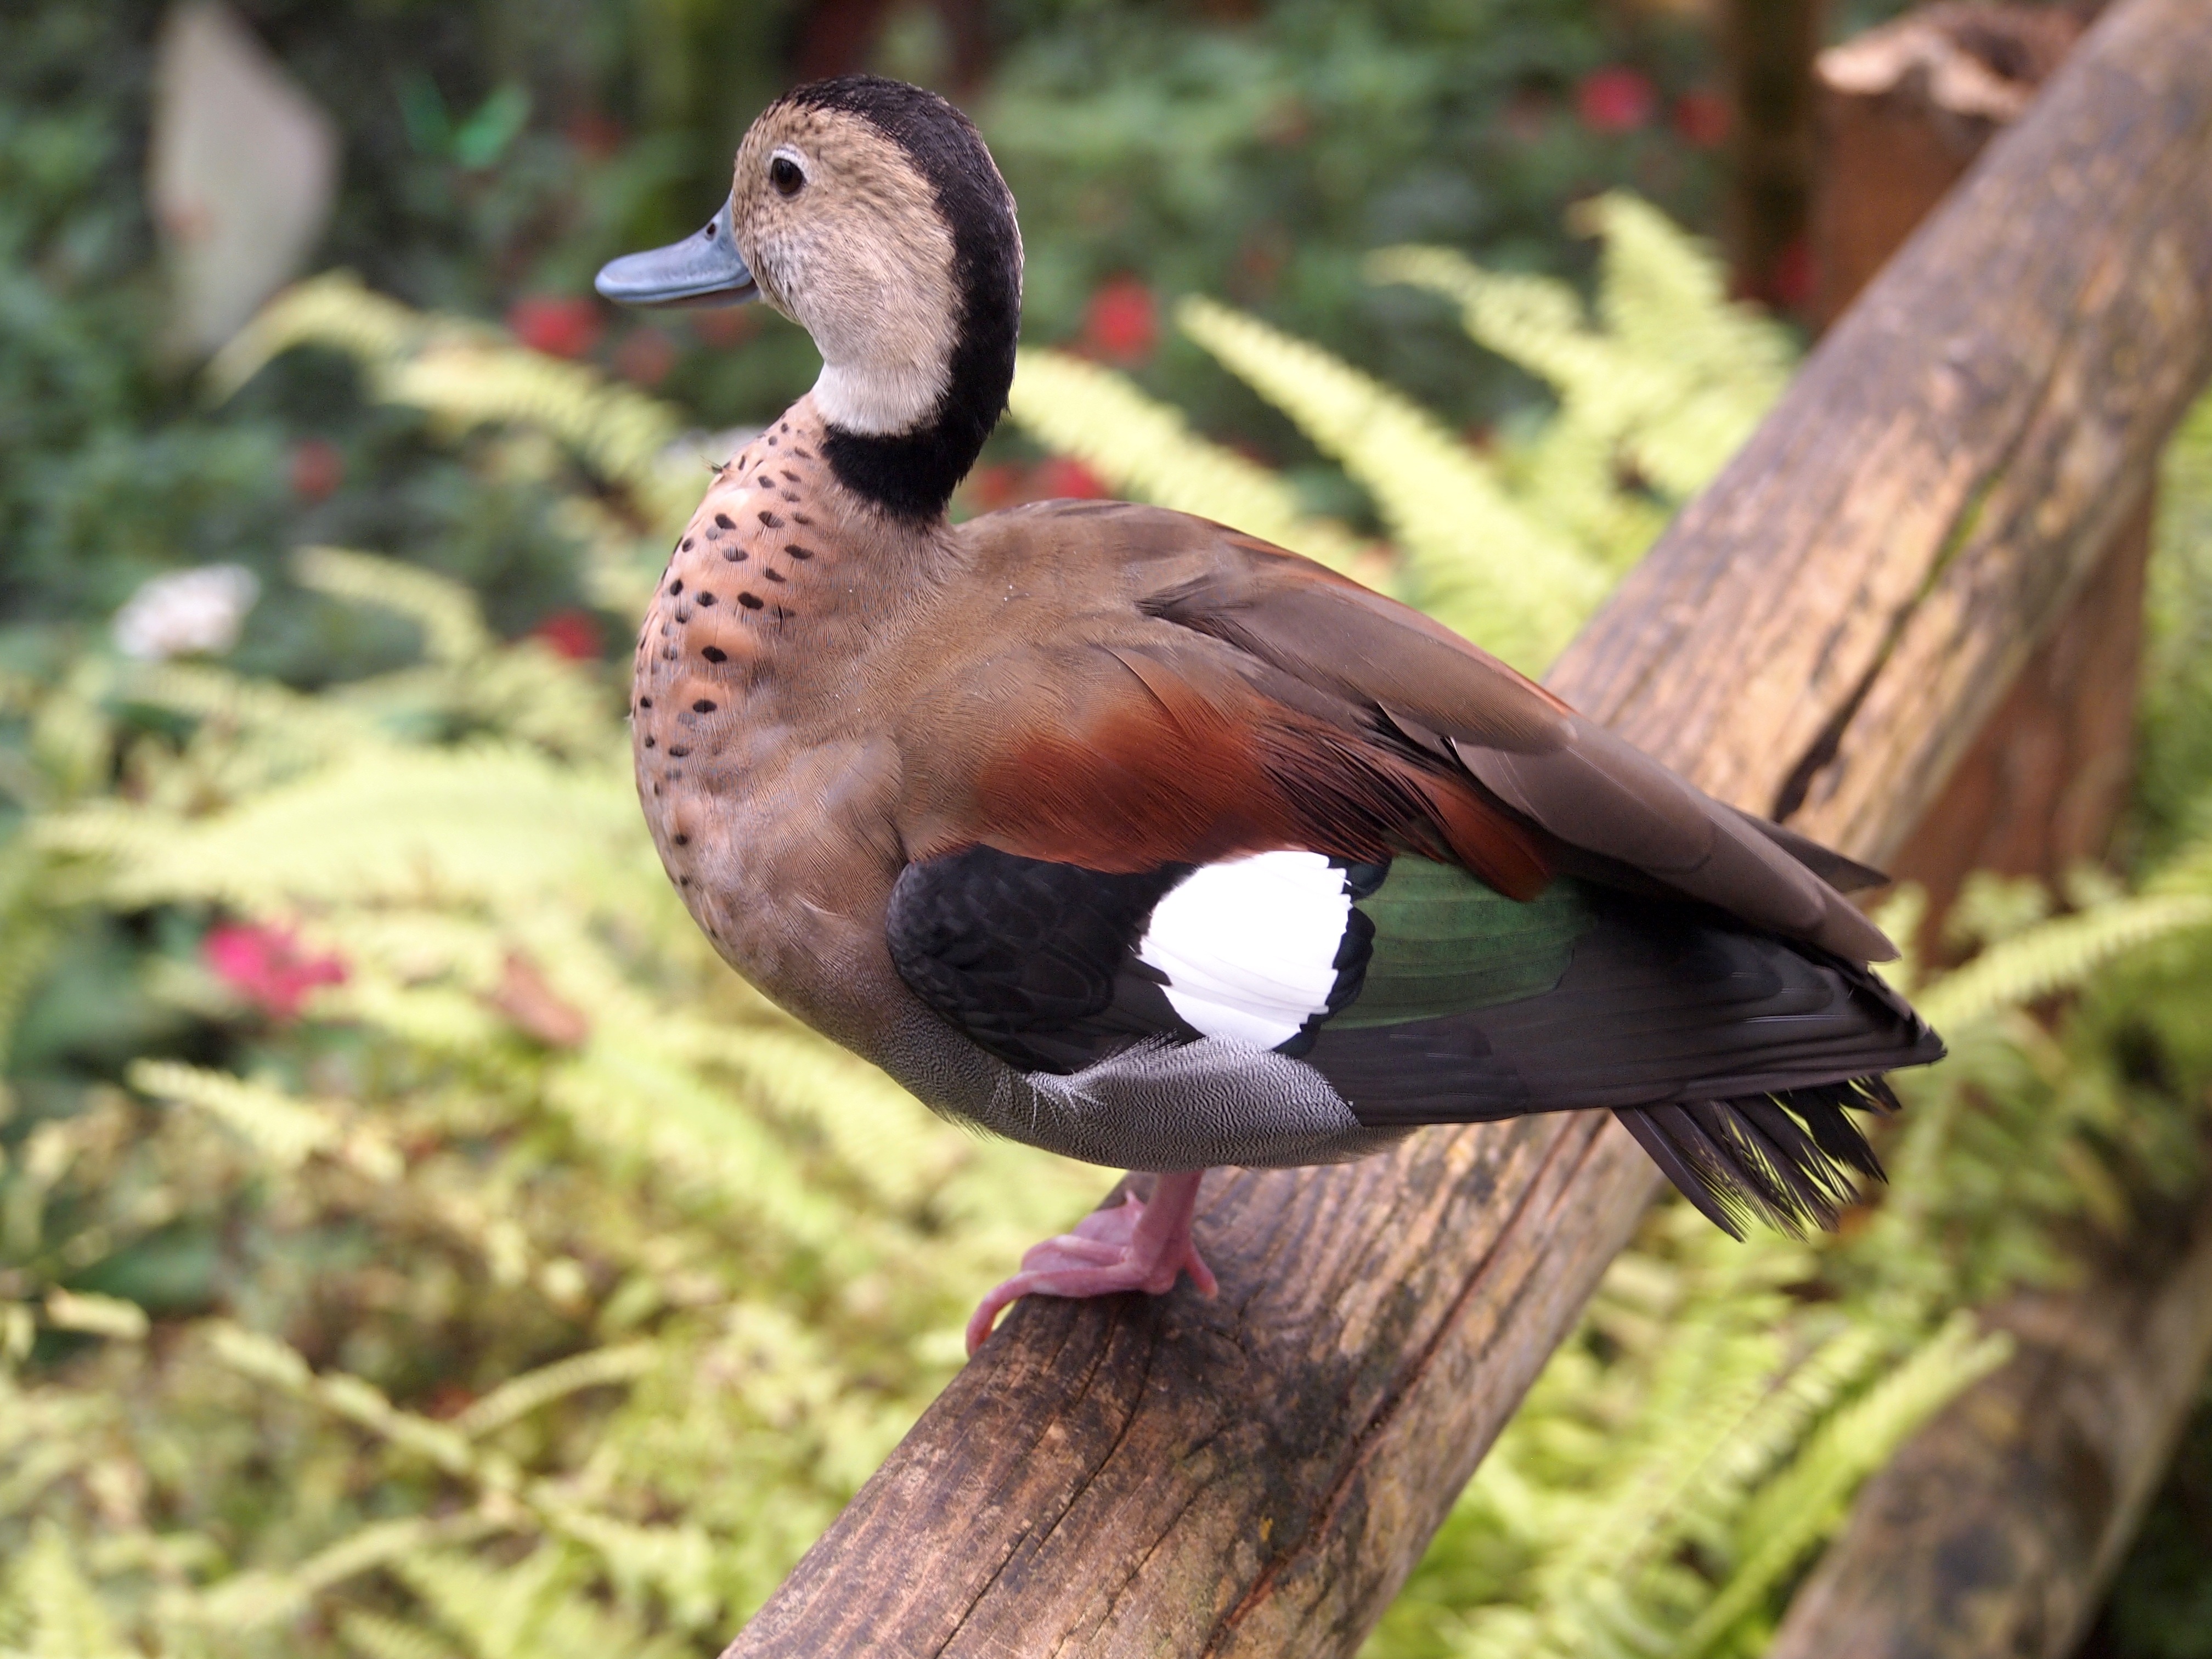
nature, bird, animal, wildlife, beak, fauna, duck, goose, vertebrate, waterfowl, water bird, mallard, ducks geese and swans